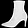
Label: Ankle boot